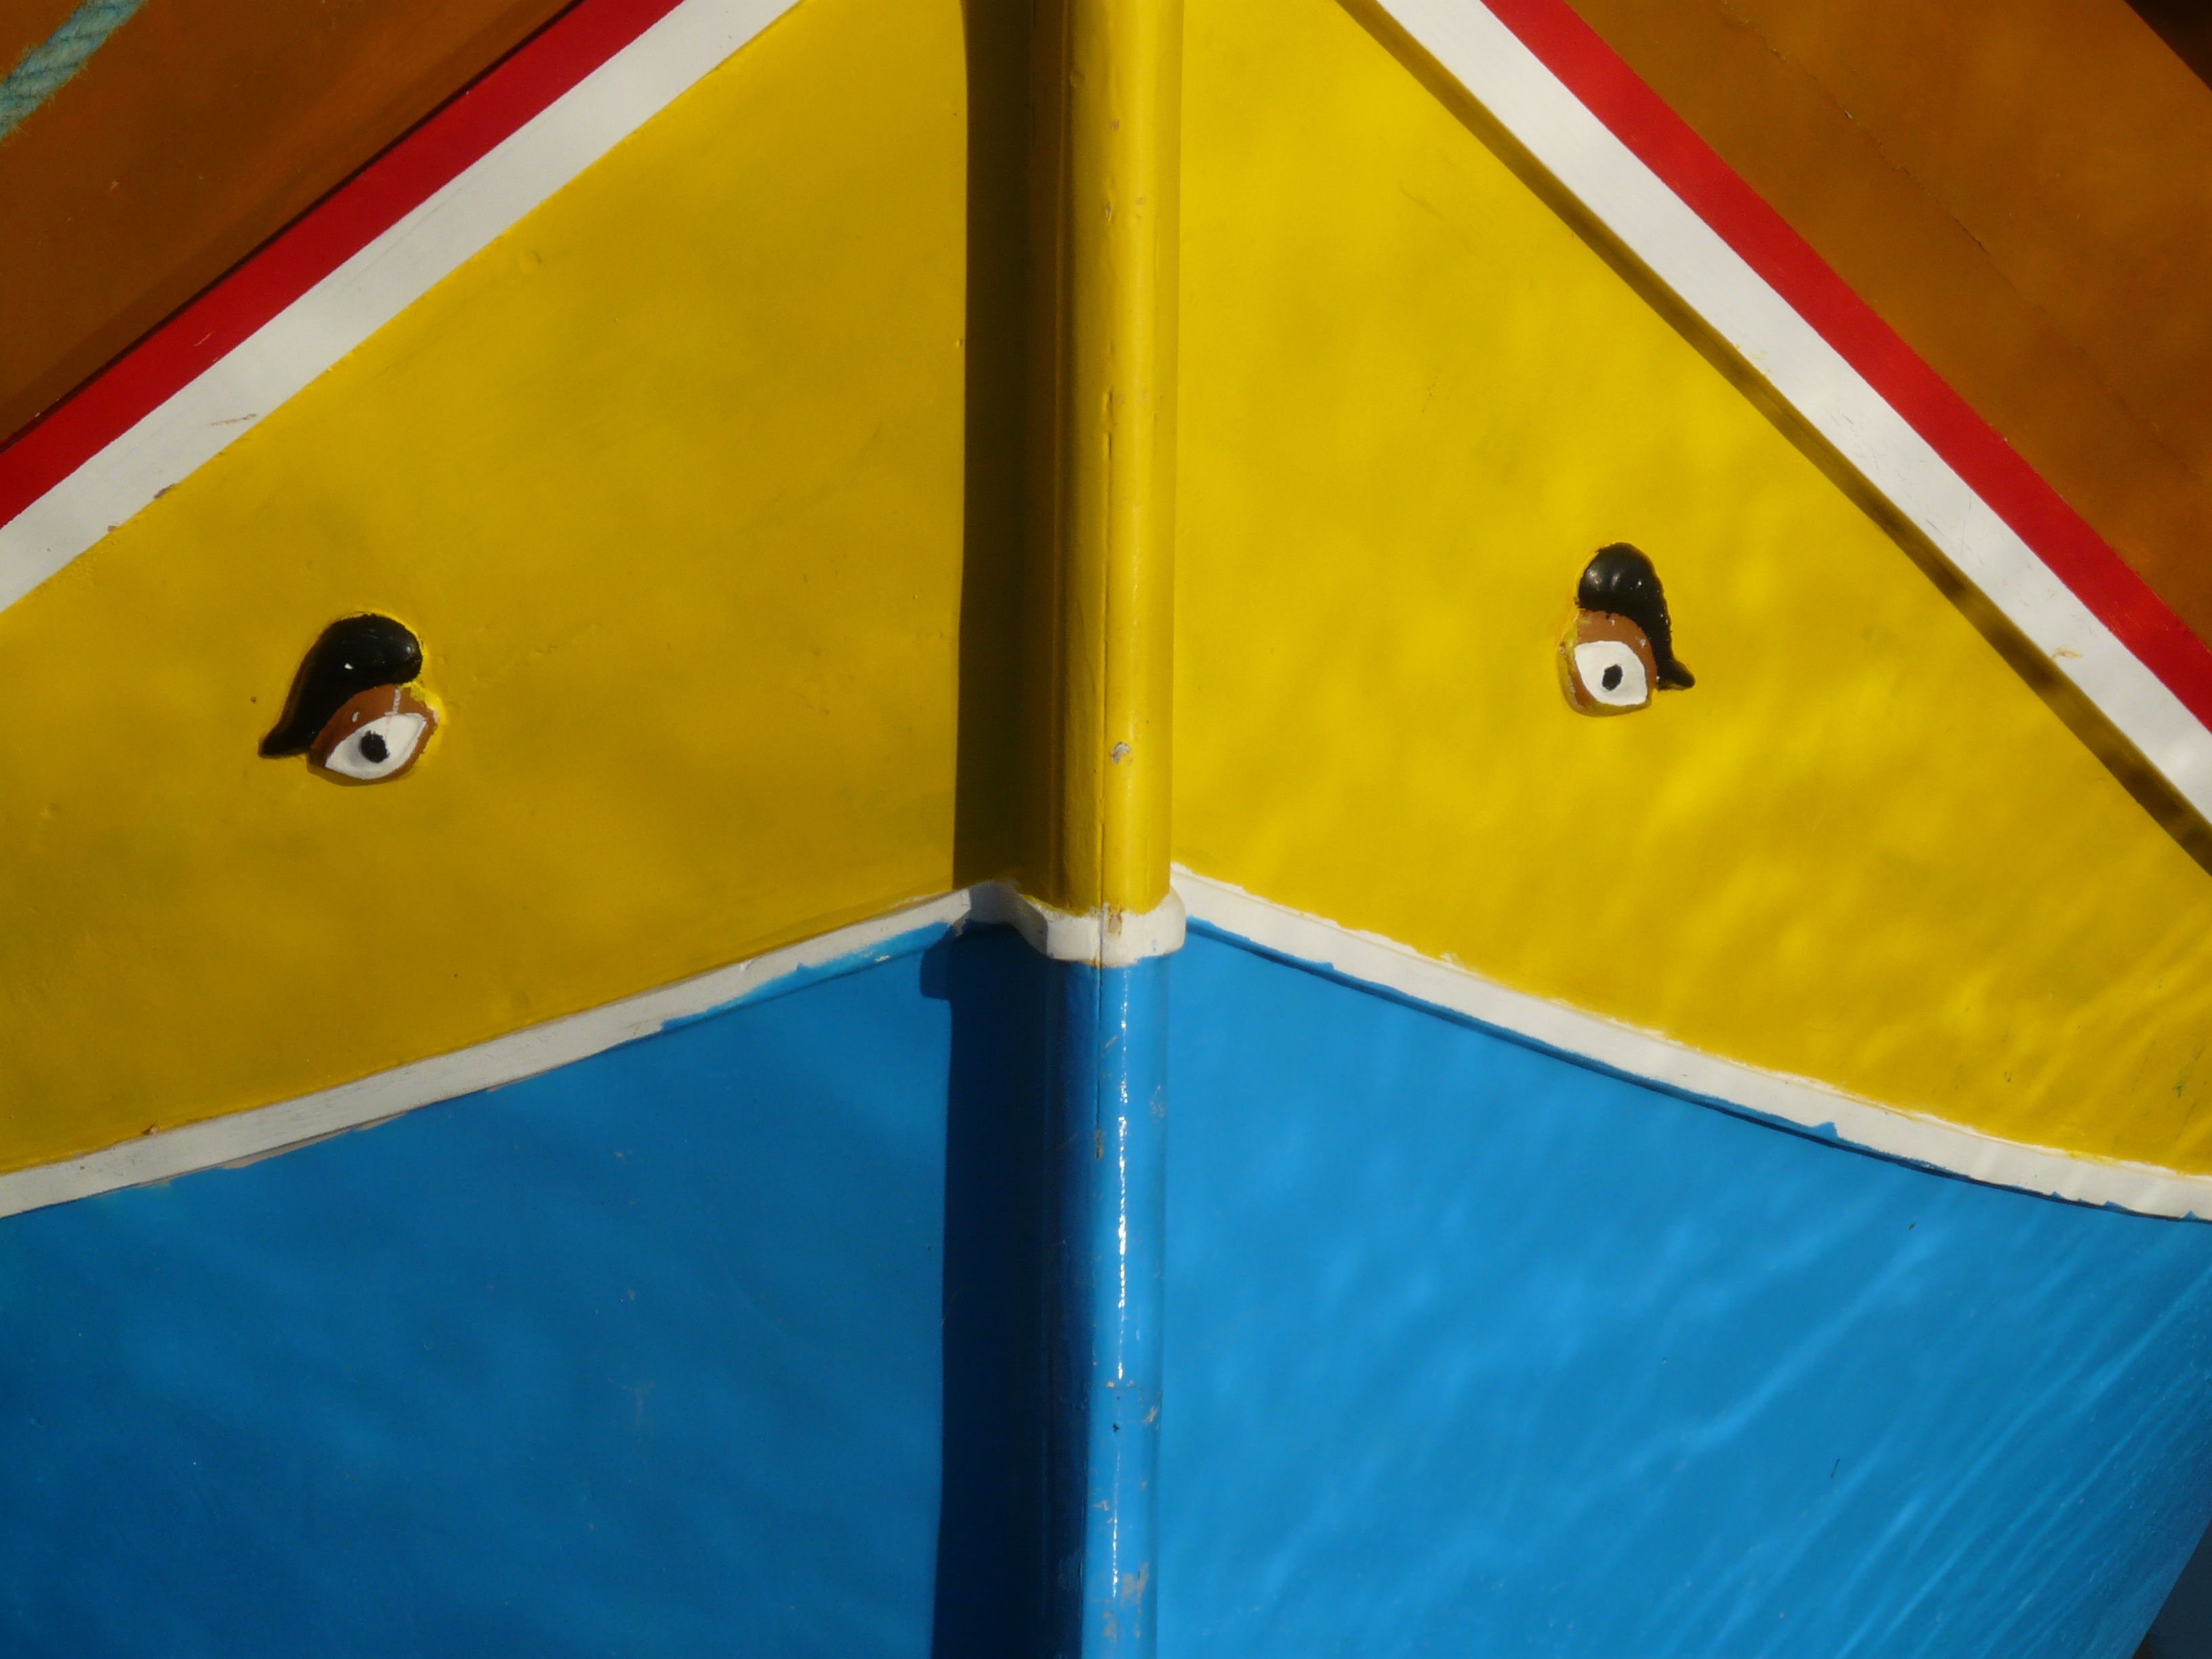
wing, line, green, mediterranean, red, color, flag, blue, colorful, yellow, circle, fishing boat, eyes, picturesque, painted, malta, tradition, shape, marsaxlokk, surfing equipment and supplies